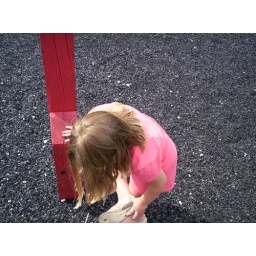
rock in the shoe